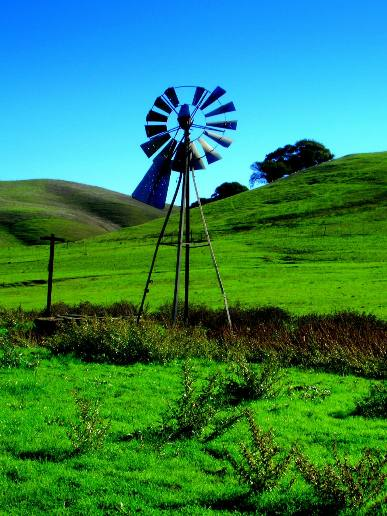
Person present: No